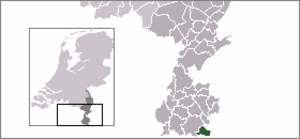
Vaals
Vaals er en kommune og en by, beliggende i den sydlige provins Limburg i Nederlandene. Kommunens areal er på 23,90 km², og indbyggertallet er på 9.599 pr. 1. april 2016. Kommunen grænser op til Aachen, Gulpen-Wittem og Kelmis.